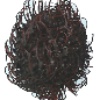
Label: Rambutan 1